2021 Old Trafford protests

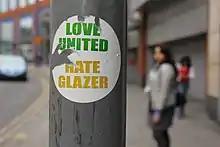
A sticker on a lamppost in Strangeways, Manchester displaying anti-Glazer sentiment

In April 2021, Joel Glazer played a high-profile role in controversial plans to have Manchester United compete in a proposed European Super League. Plans were announced on 18 April and were unpopular with fans. Despite Manchester United's withdrawal from the competition three days later and heavy backlash from fans, players, managers and pundits, protests still continued.